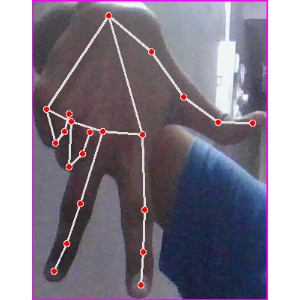
अक्षर: ग